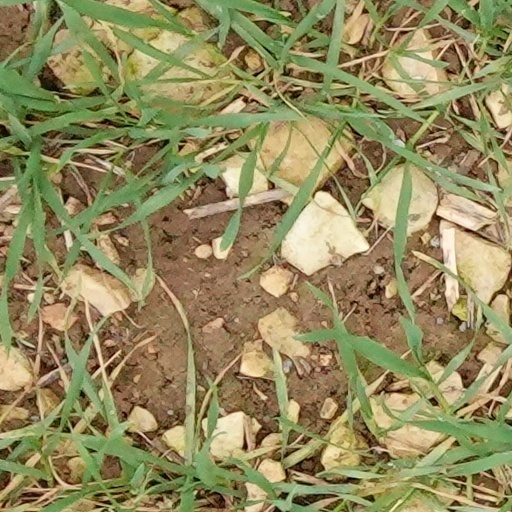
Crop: wheat